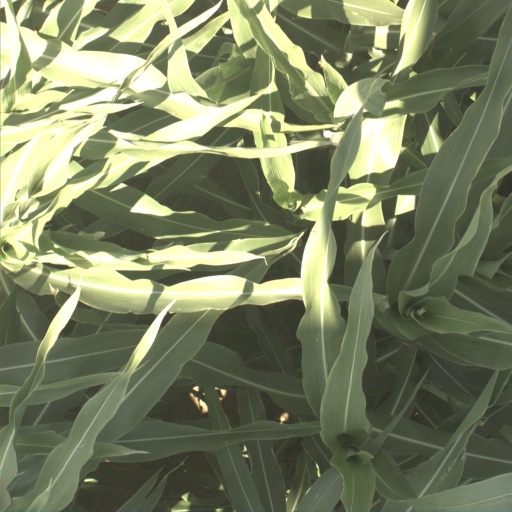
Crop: sorghum